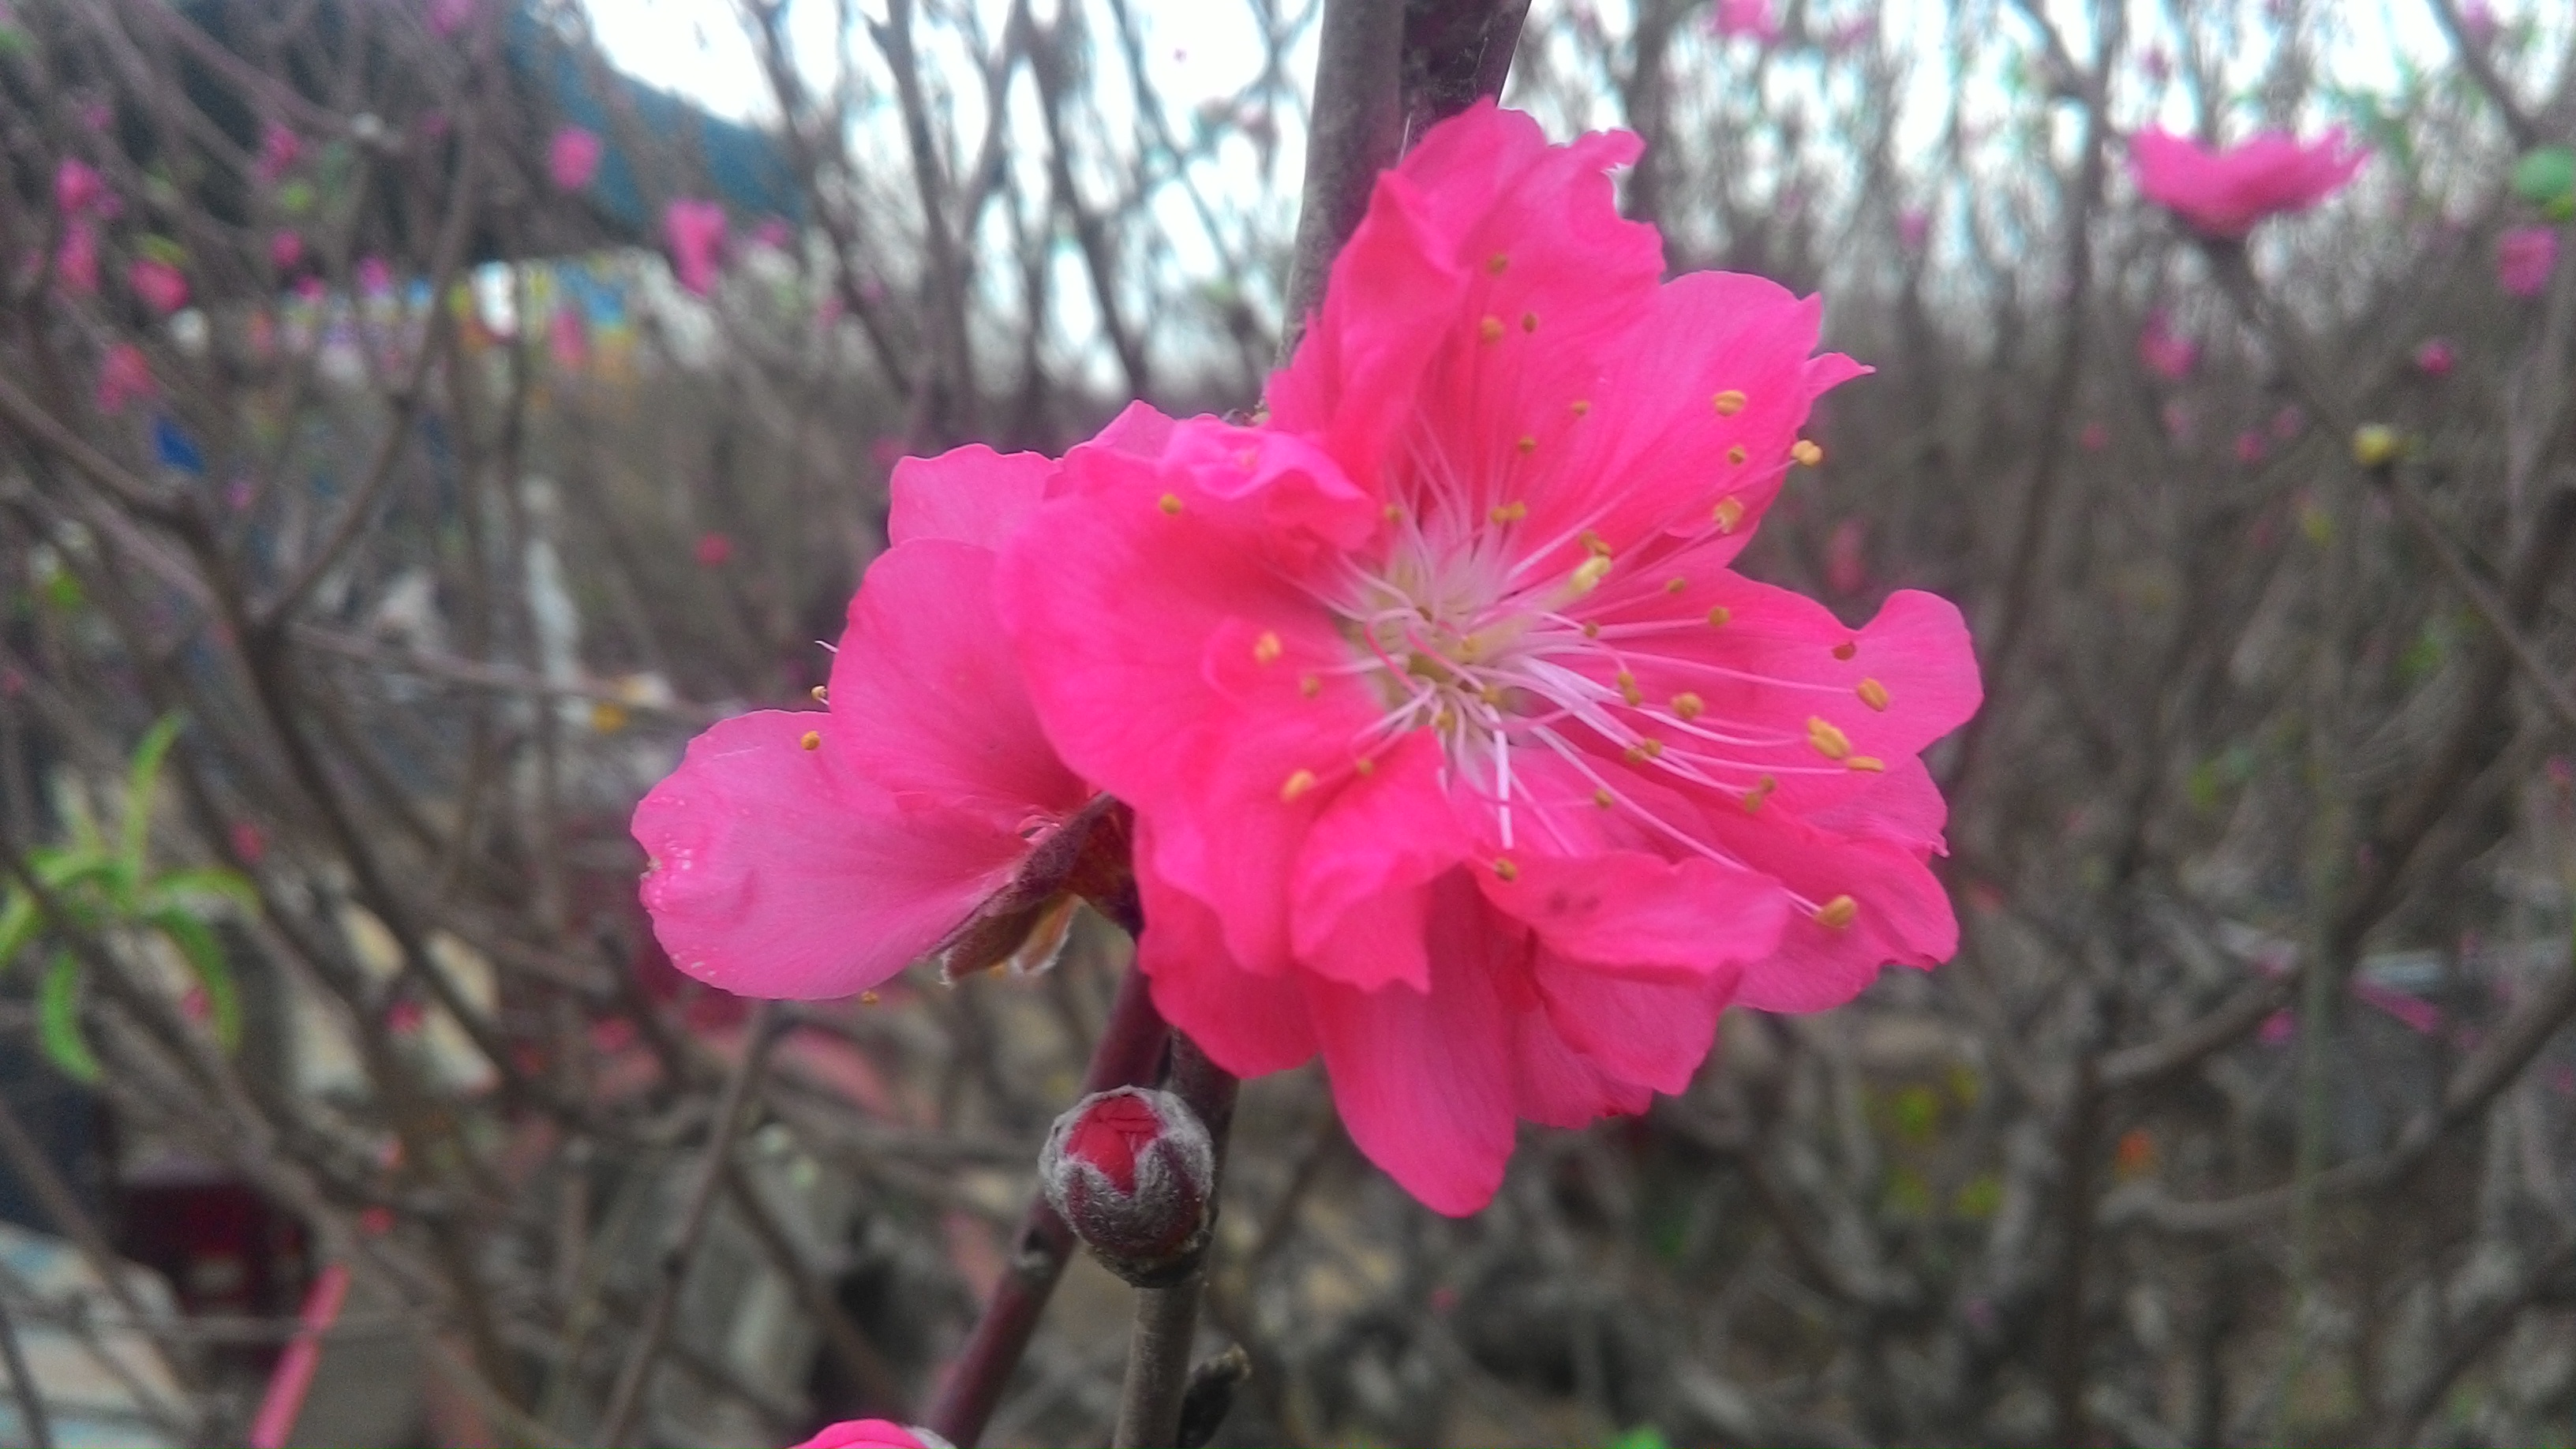
flower, branch, petal, pink, magenta, twig, botany, flowering plant, spring, rose order, wildflower, plant stem, rose family, pollen, malvales, blossom, annual plant, perennial plant, four o clock family, subshrub, rhododendron, ericales, azalea